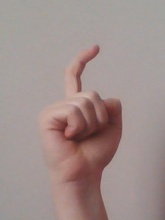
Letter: ra